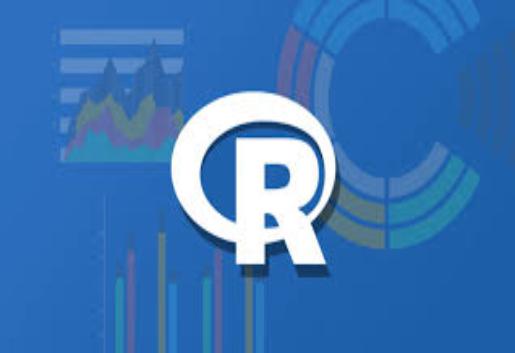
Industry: Clothes